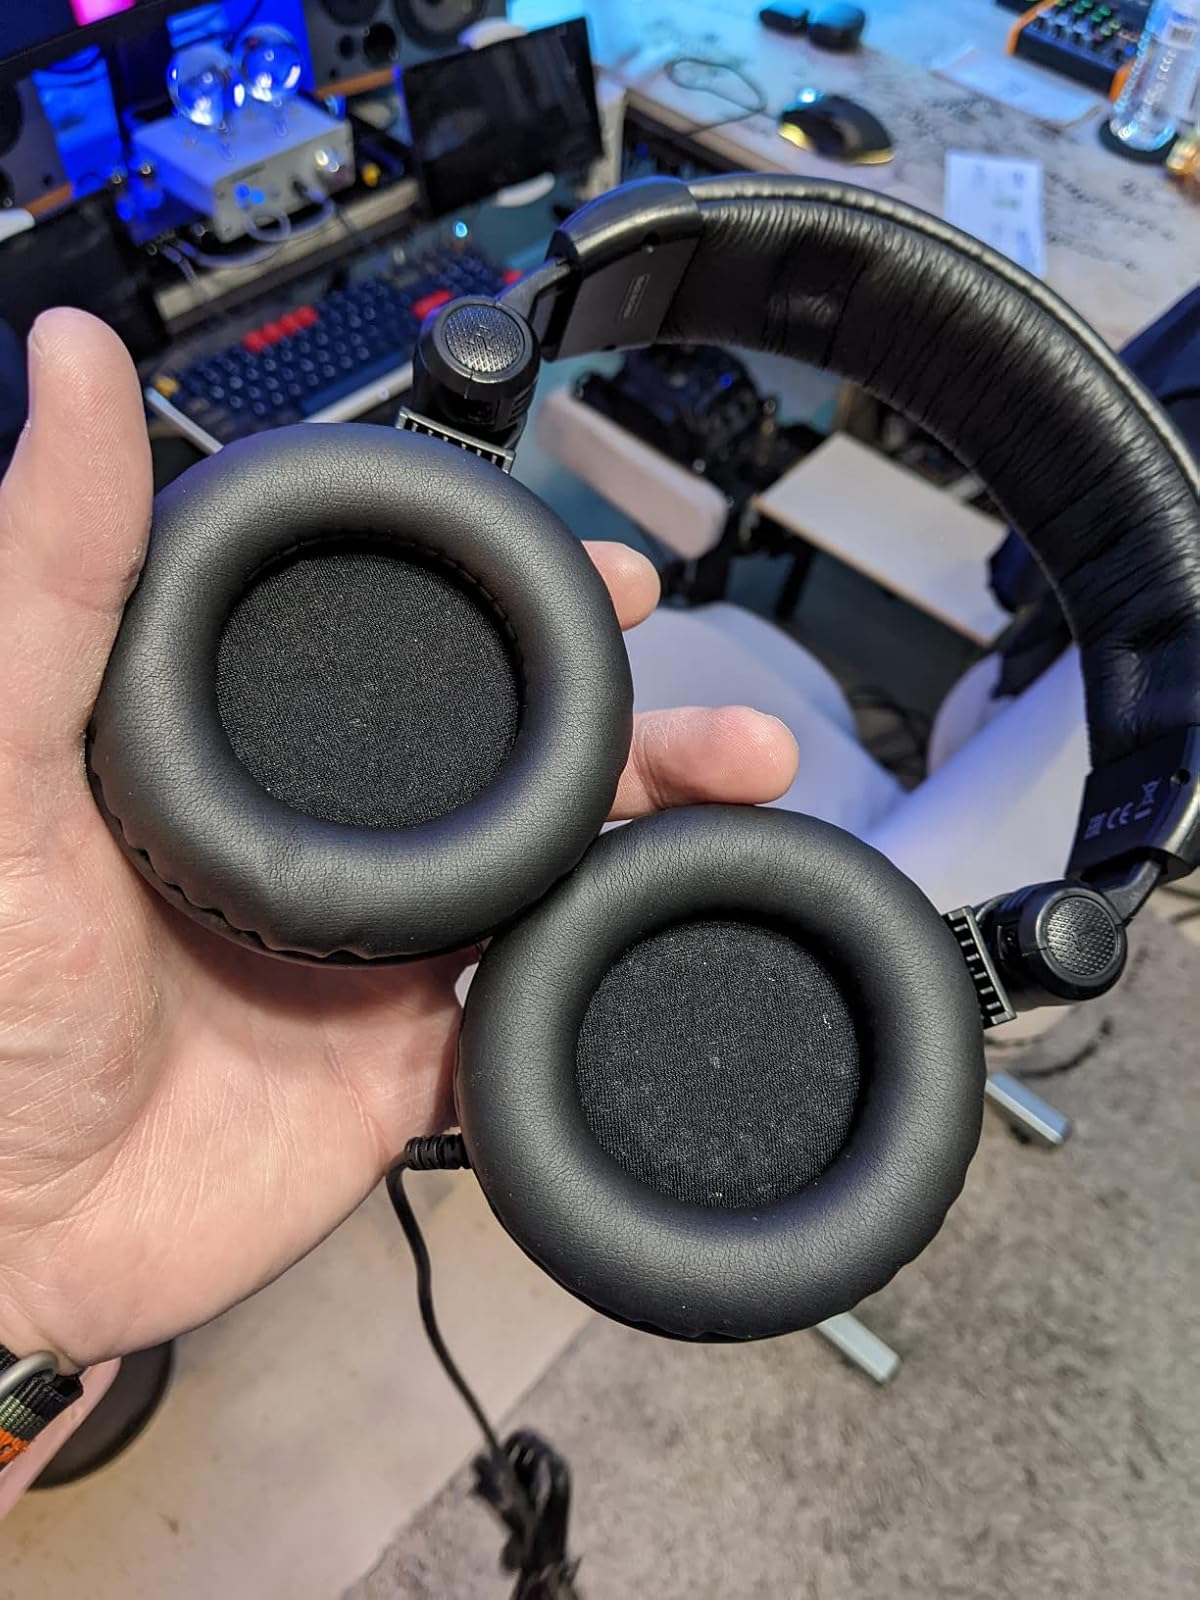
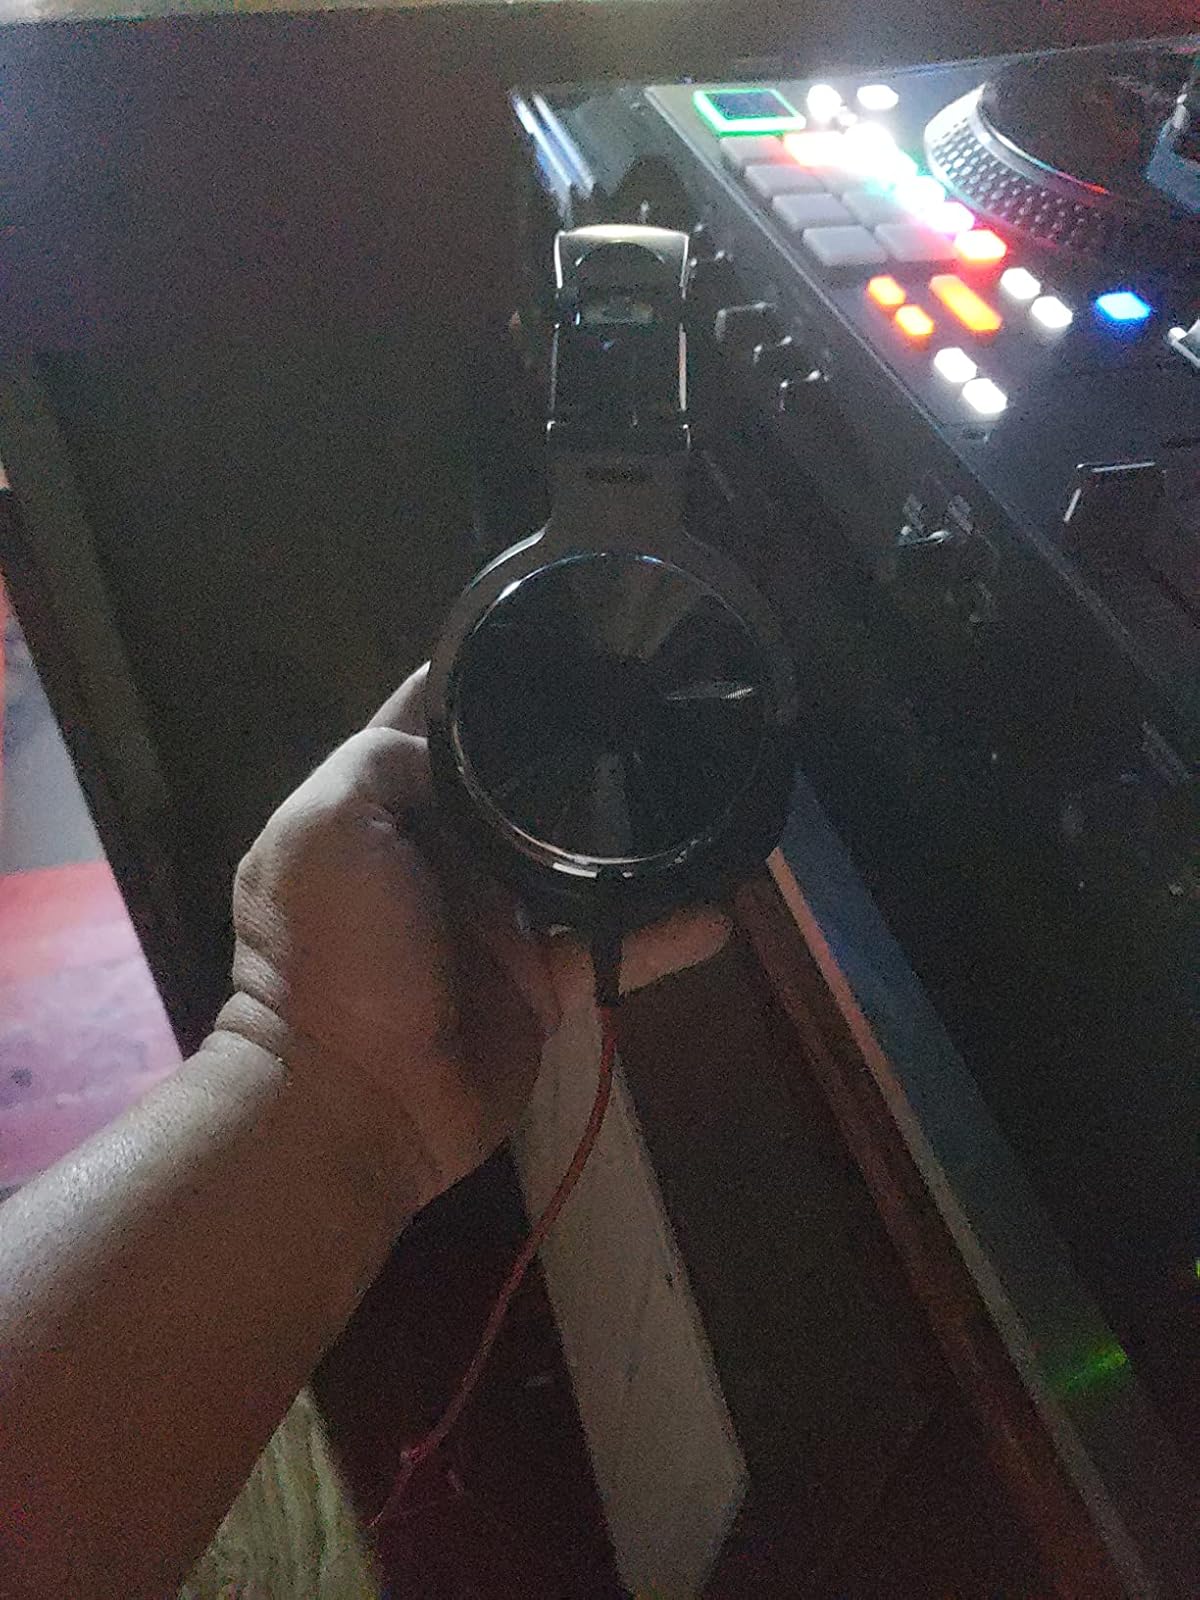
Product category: headphones
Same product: no